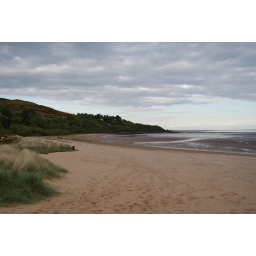
The beautiful beach and sand dunes of Sandyhills Beach in the early evening spring sunlight.